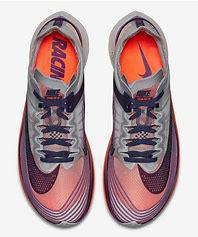
Brand: Nike
Model: Zoom Fly SP